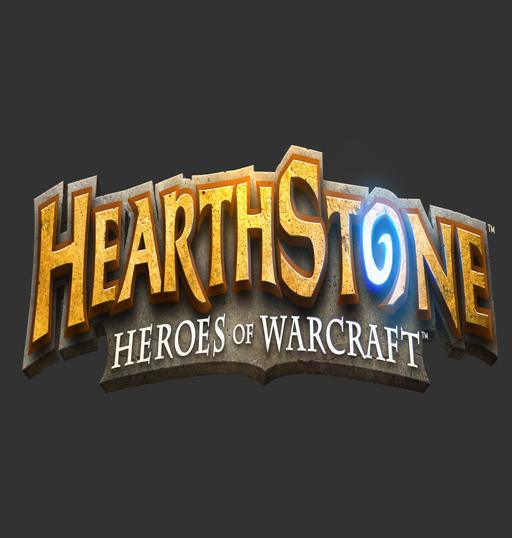
i 'm still waiting , for both games .